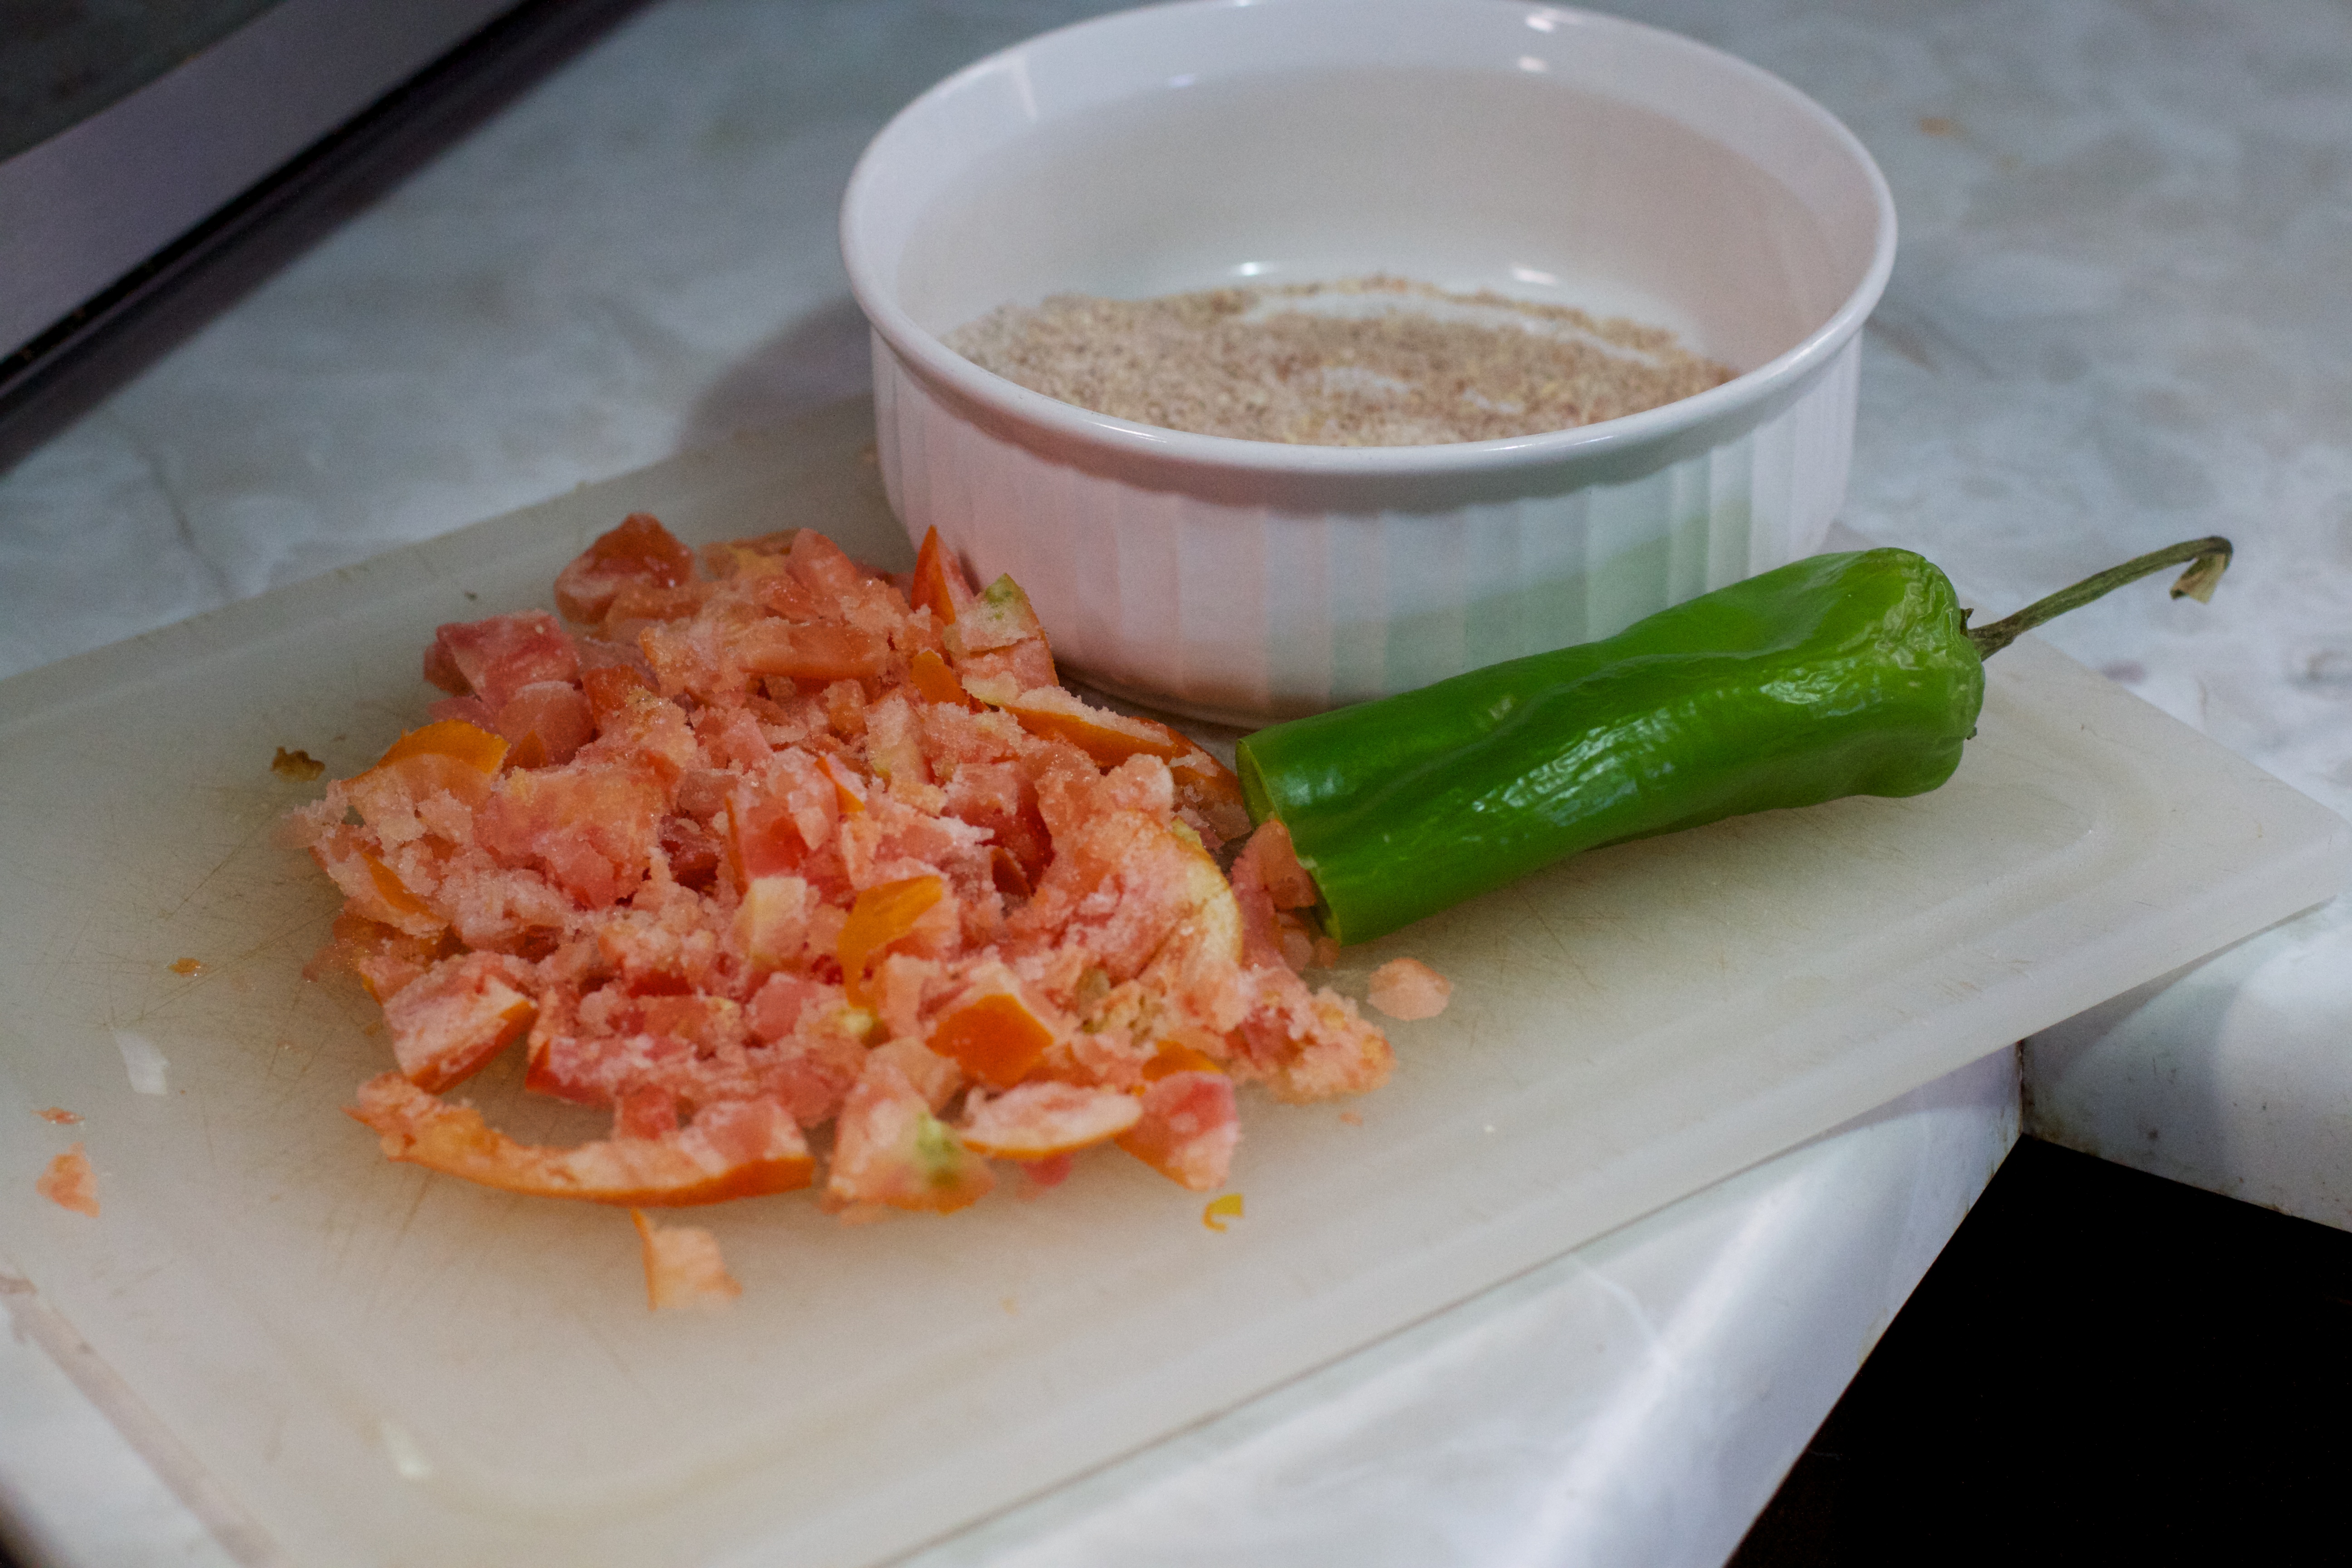
dish, meal, food, cooking, produce, vegetable, fish, cuisine, strawberry, arizona